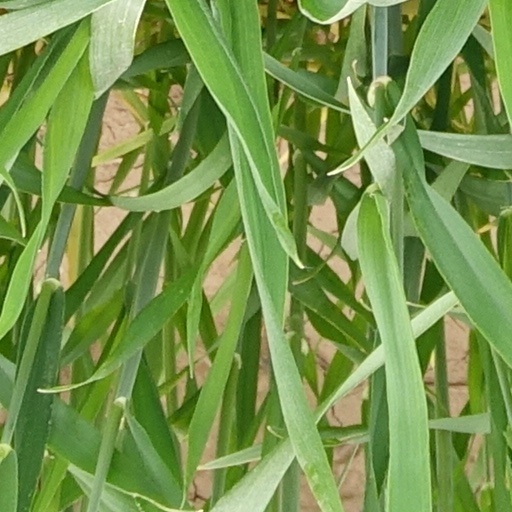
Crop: wheat